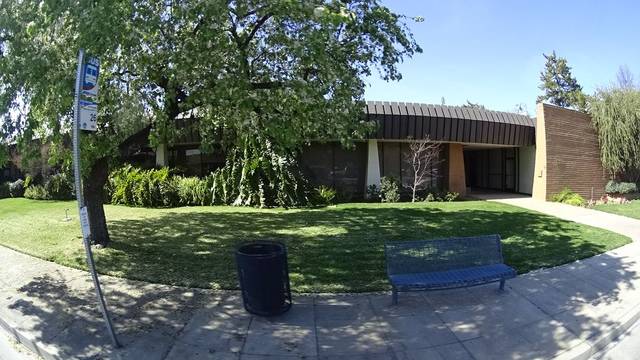
Region: Colombia
Coordinates: 36.812, -119.809